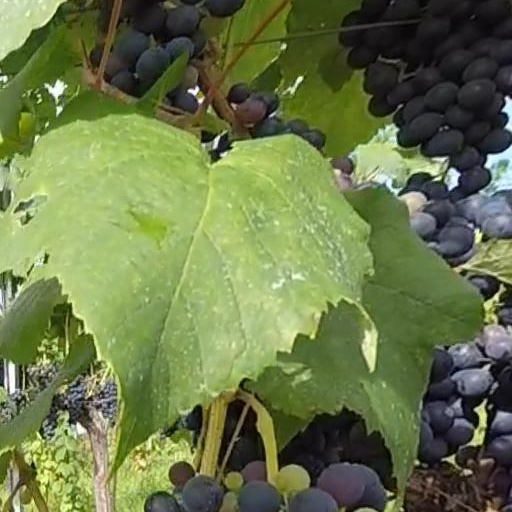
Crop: grape